Max Baucus

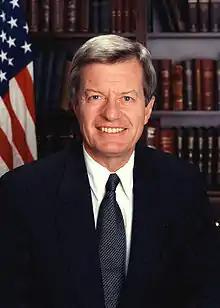
Baucus during his tenure in the U.S. Senate

Baucus was elected to the U.S. Senate on November 7, 1978, for the term beginning January 3, 1979, but was subsequently appointed to the seat by Montana's Democratic Governor Thomas Lee Judge on December 15, 1978, to fill the brief vacancy created by Senator Paul G. Hatfield's resignation. On April 23, 2013, a Democratic official confirmed that Baucus would not seek a seventh term.